History of Argentina

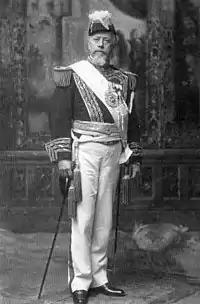
President Julio Argentino Roca, the central political figure of the PAN Hegemony years

The presidency of Bartolomé Mitre saw an economic improvement in Argentina, with agricultural modernization, foreign investment, new railroads and ports and a wave of immigration from Europe. Mitre also stabilized the political system by commanding federal interventions that defeated the personal armies of caudillos Chacho Peñaloza and Juan Sáa. Argentina joined Uruguay and Brazil against Paraguay in the War of the Triple Alliance, which ended during Sarmiento's rule with the defeat of Paraguay and the annexation of part of its territory by Argentina.